Louis C. Clark Sanctuary

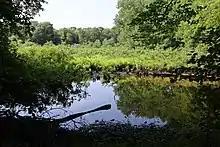
The sanctuary in 2021

The Louis C. Clark Sanctuary is located on Valentine's Road in Old Brookville in Nassau County, New York on Long Island.